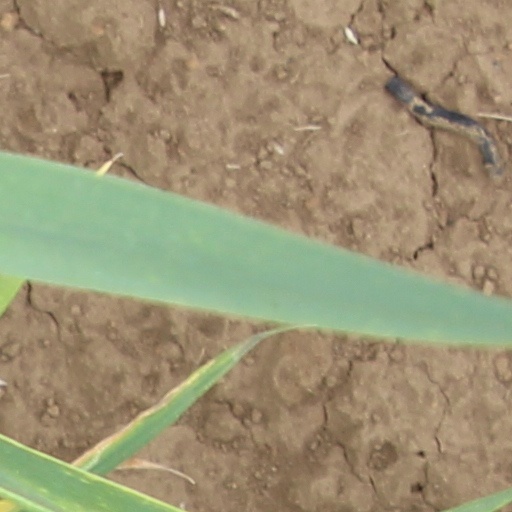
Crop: wheat